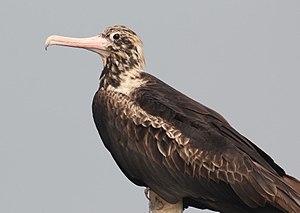
La Frégate d'Andrews est endémique à l'Île Christmas, située dans l'Océan Indien. Comme les autres espèces de frégates, la Frégate d'Andrews ne marche ni ne nage mais est une virtuose des airs qui se nourrit en saisissant des proies vivantes sur les plages ou à la surface de l'eau, ou encore en les subtilisant en vol par l'attaque d'autres oiseaux.
Ceci est une liste des oiseaux endémiques ou quasi-endémiques d'Australie.